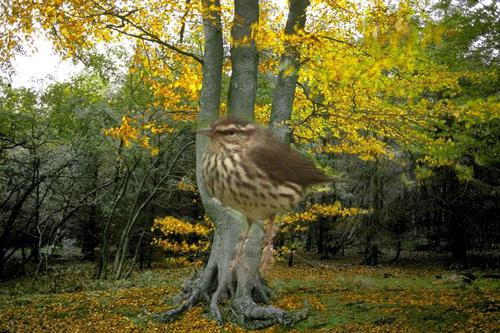
Bird species: Northern_Waterthrush
Bird type: landbird
Background: land